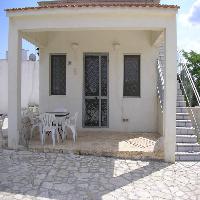
Weather: sun or clear